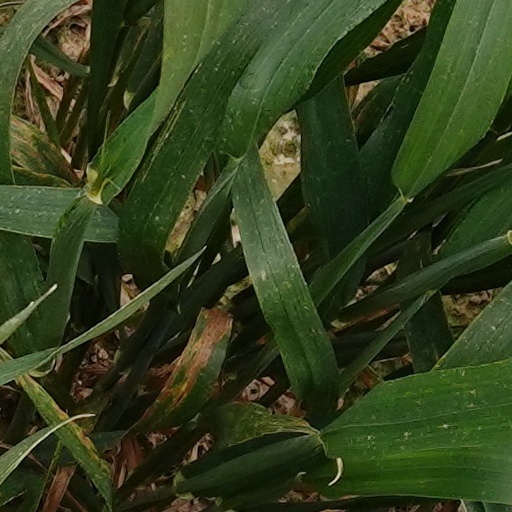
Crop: wheat